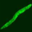
Label: worm